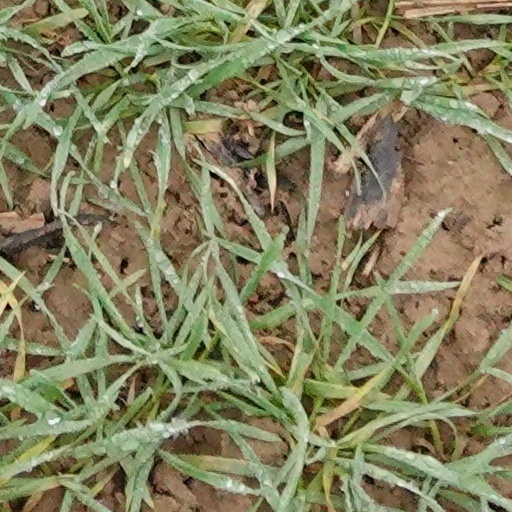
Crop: wheat